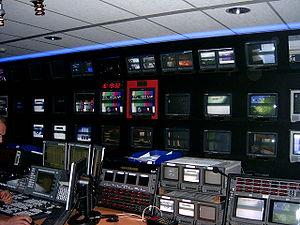
Dans le domaine du spectacle, la régie peut désigner :